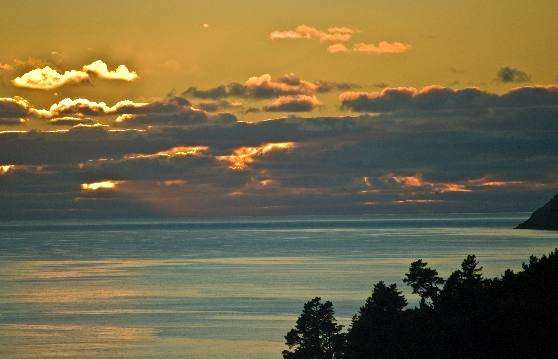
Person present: No